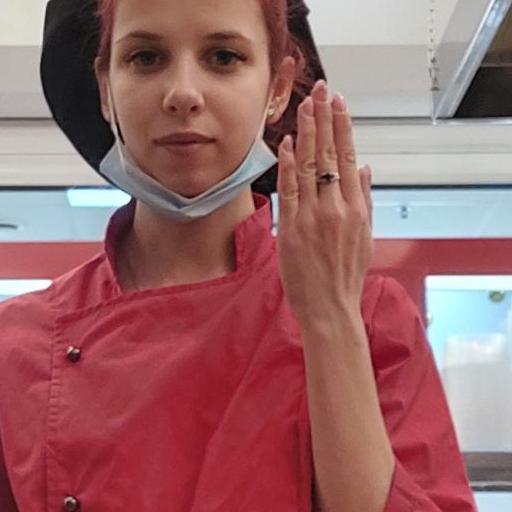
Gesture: stop_inverted